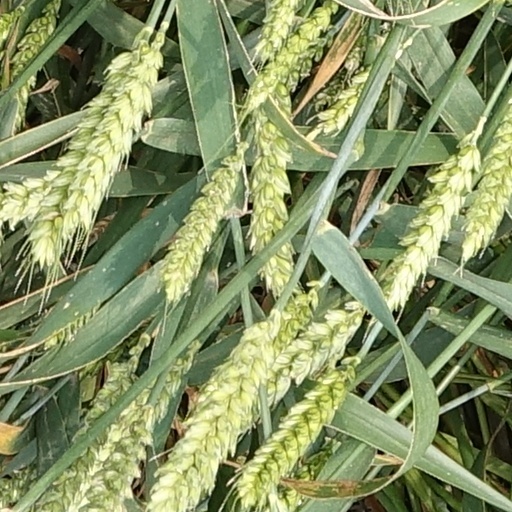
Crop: wheat